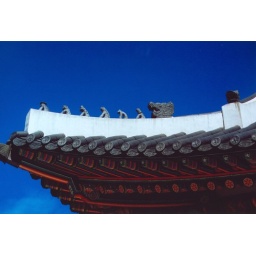
Small animal figures on the palace roof in Gyeongbokgung palace in Seoul, Korea